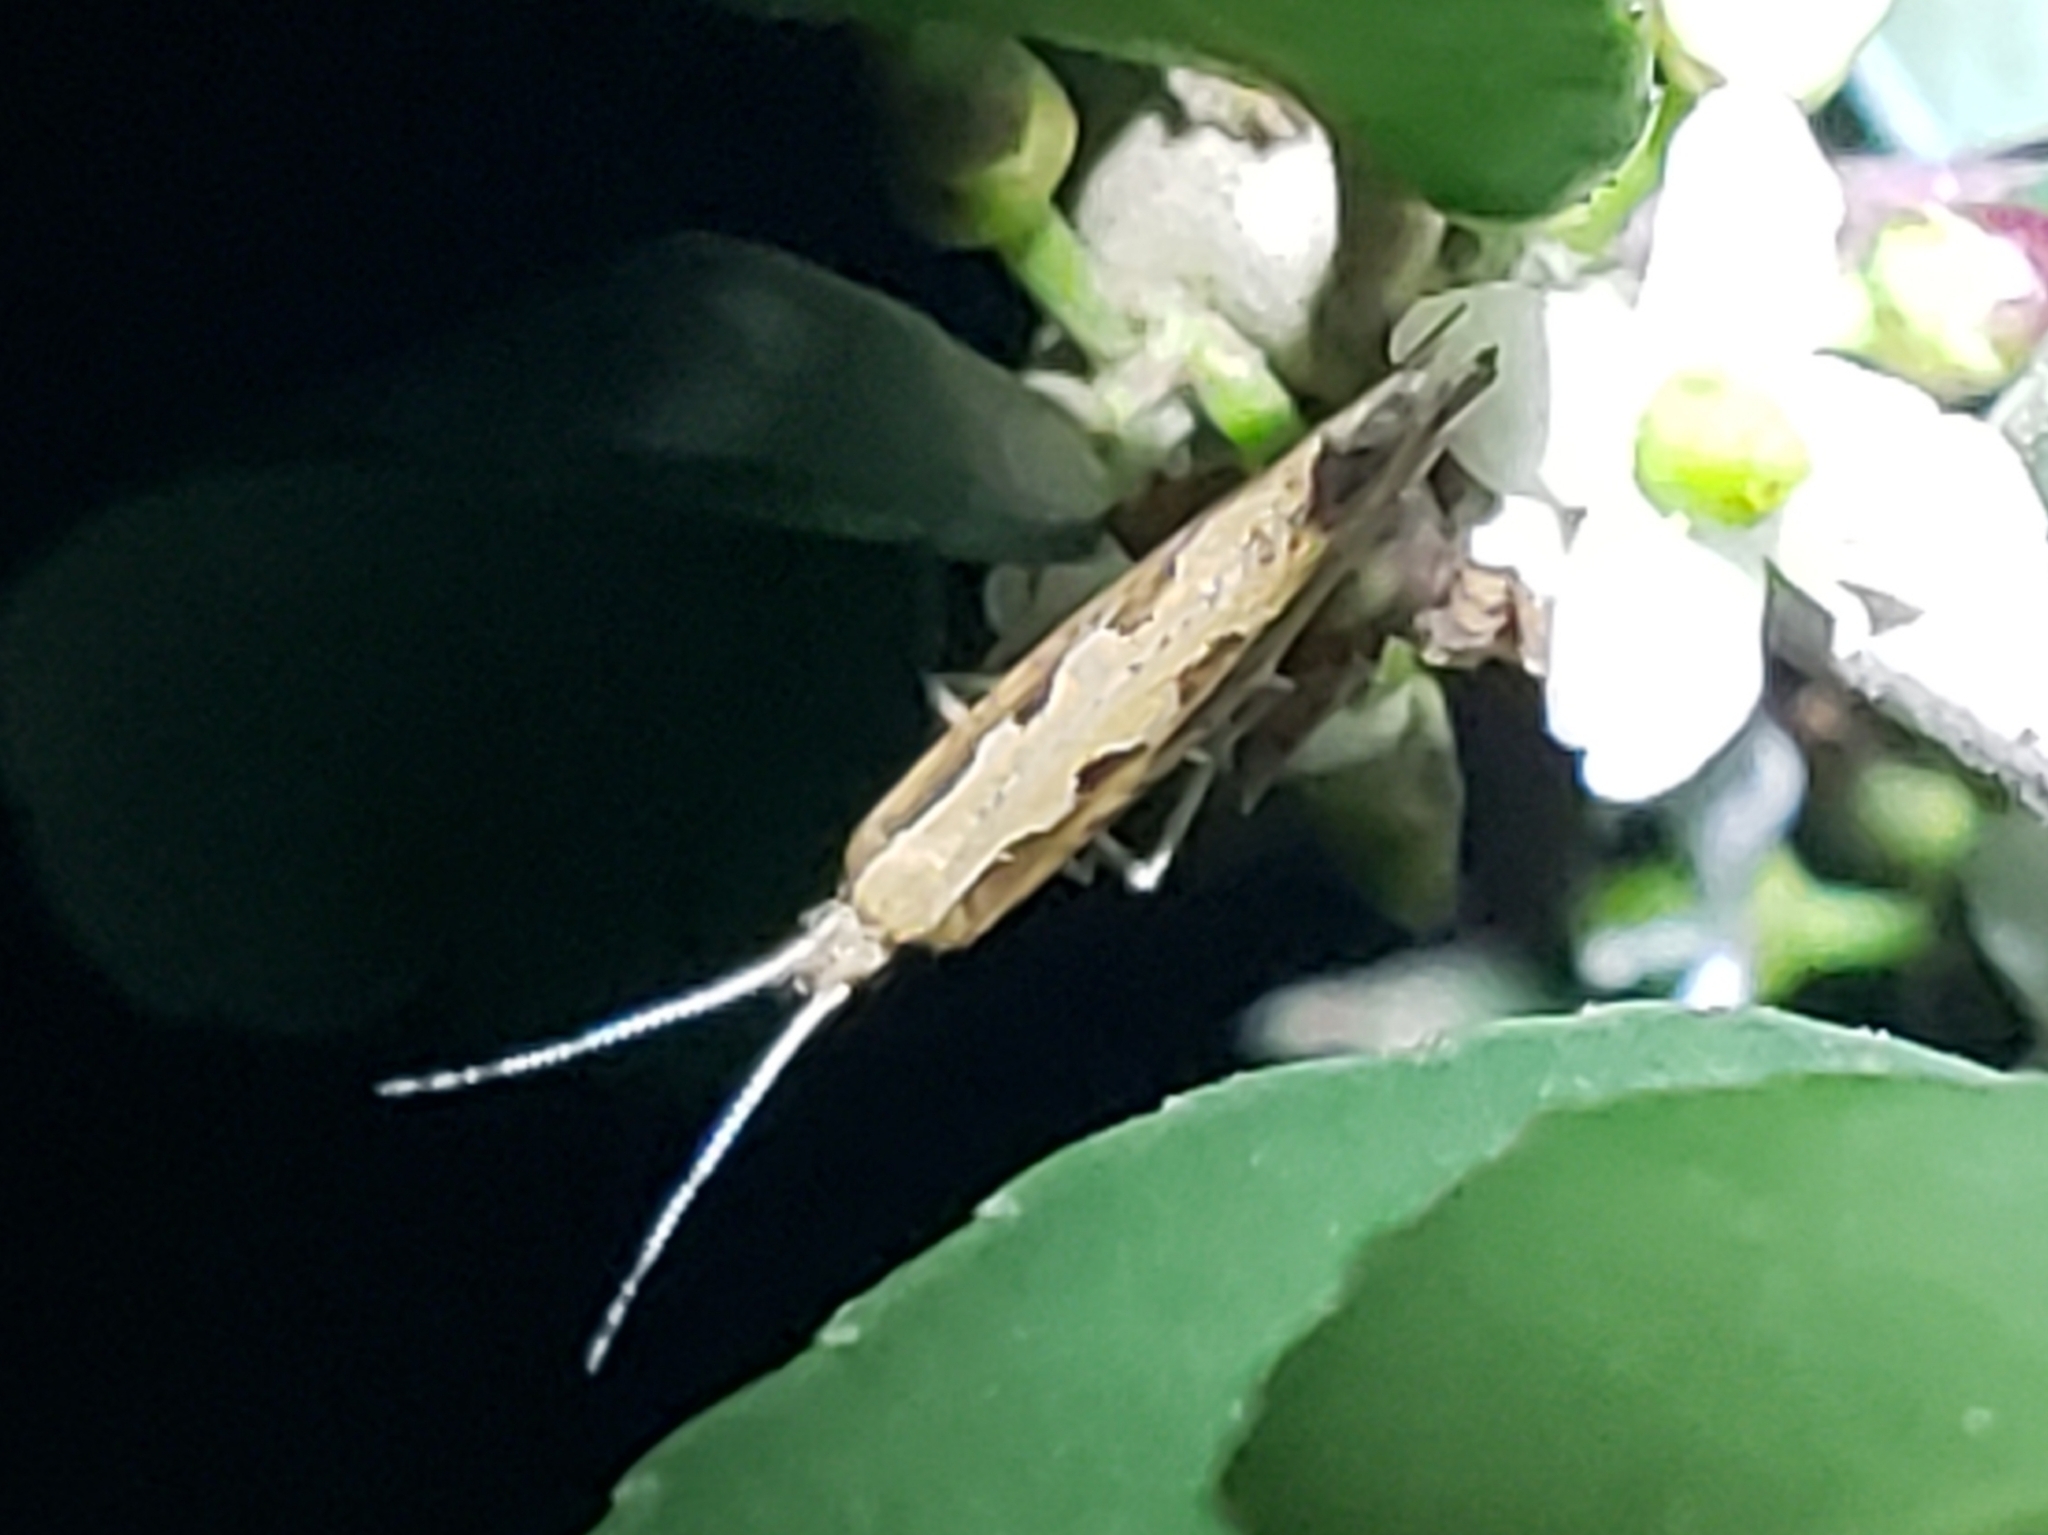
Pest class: diamondback_moth